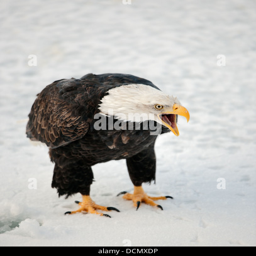
close up portrait of a bald eagle with an open beak